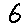
Label: 6